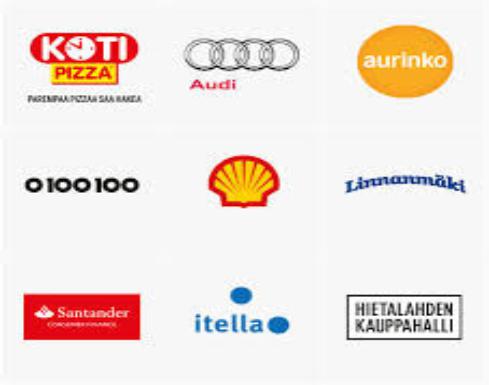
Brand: Kotipizza
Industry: Food